Florianópolis

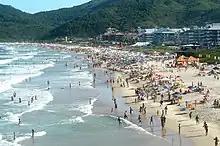
Praia Brava in the North of the Island.

The centre of Florianópolis, with its alleys, rows of typical houses, churches and museums, includes many examples of colonial architecture. Among these are the , formerly the Governor's residence, now restored to house the Santa Catarina Museum, renamed in honour of Cruz e Sousa, homegrown poet, journalist and founder of Brazil's Symbolist movement; the Mercado Público de Florianópolis (Public Market since 1898), a colourful nexus of food vendors and local handicrafts in the shade of hundred-year-old fig trees. Close to the centre is the house where Victor Meirelles was born, one of the authors who devised the first Catholic mass spoken in Brazil. The building is registered by the Institute of Historical and Artistic Heritage and houses the Victor Meirelles Museum.